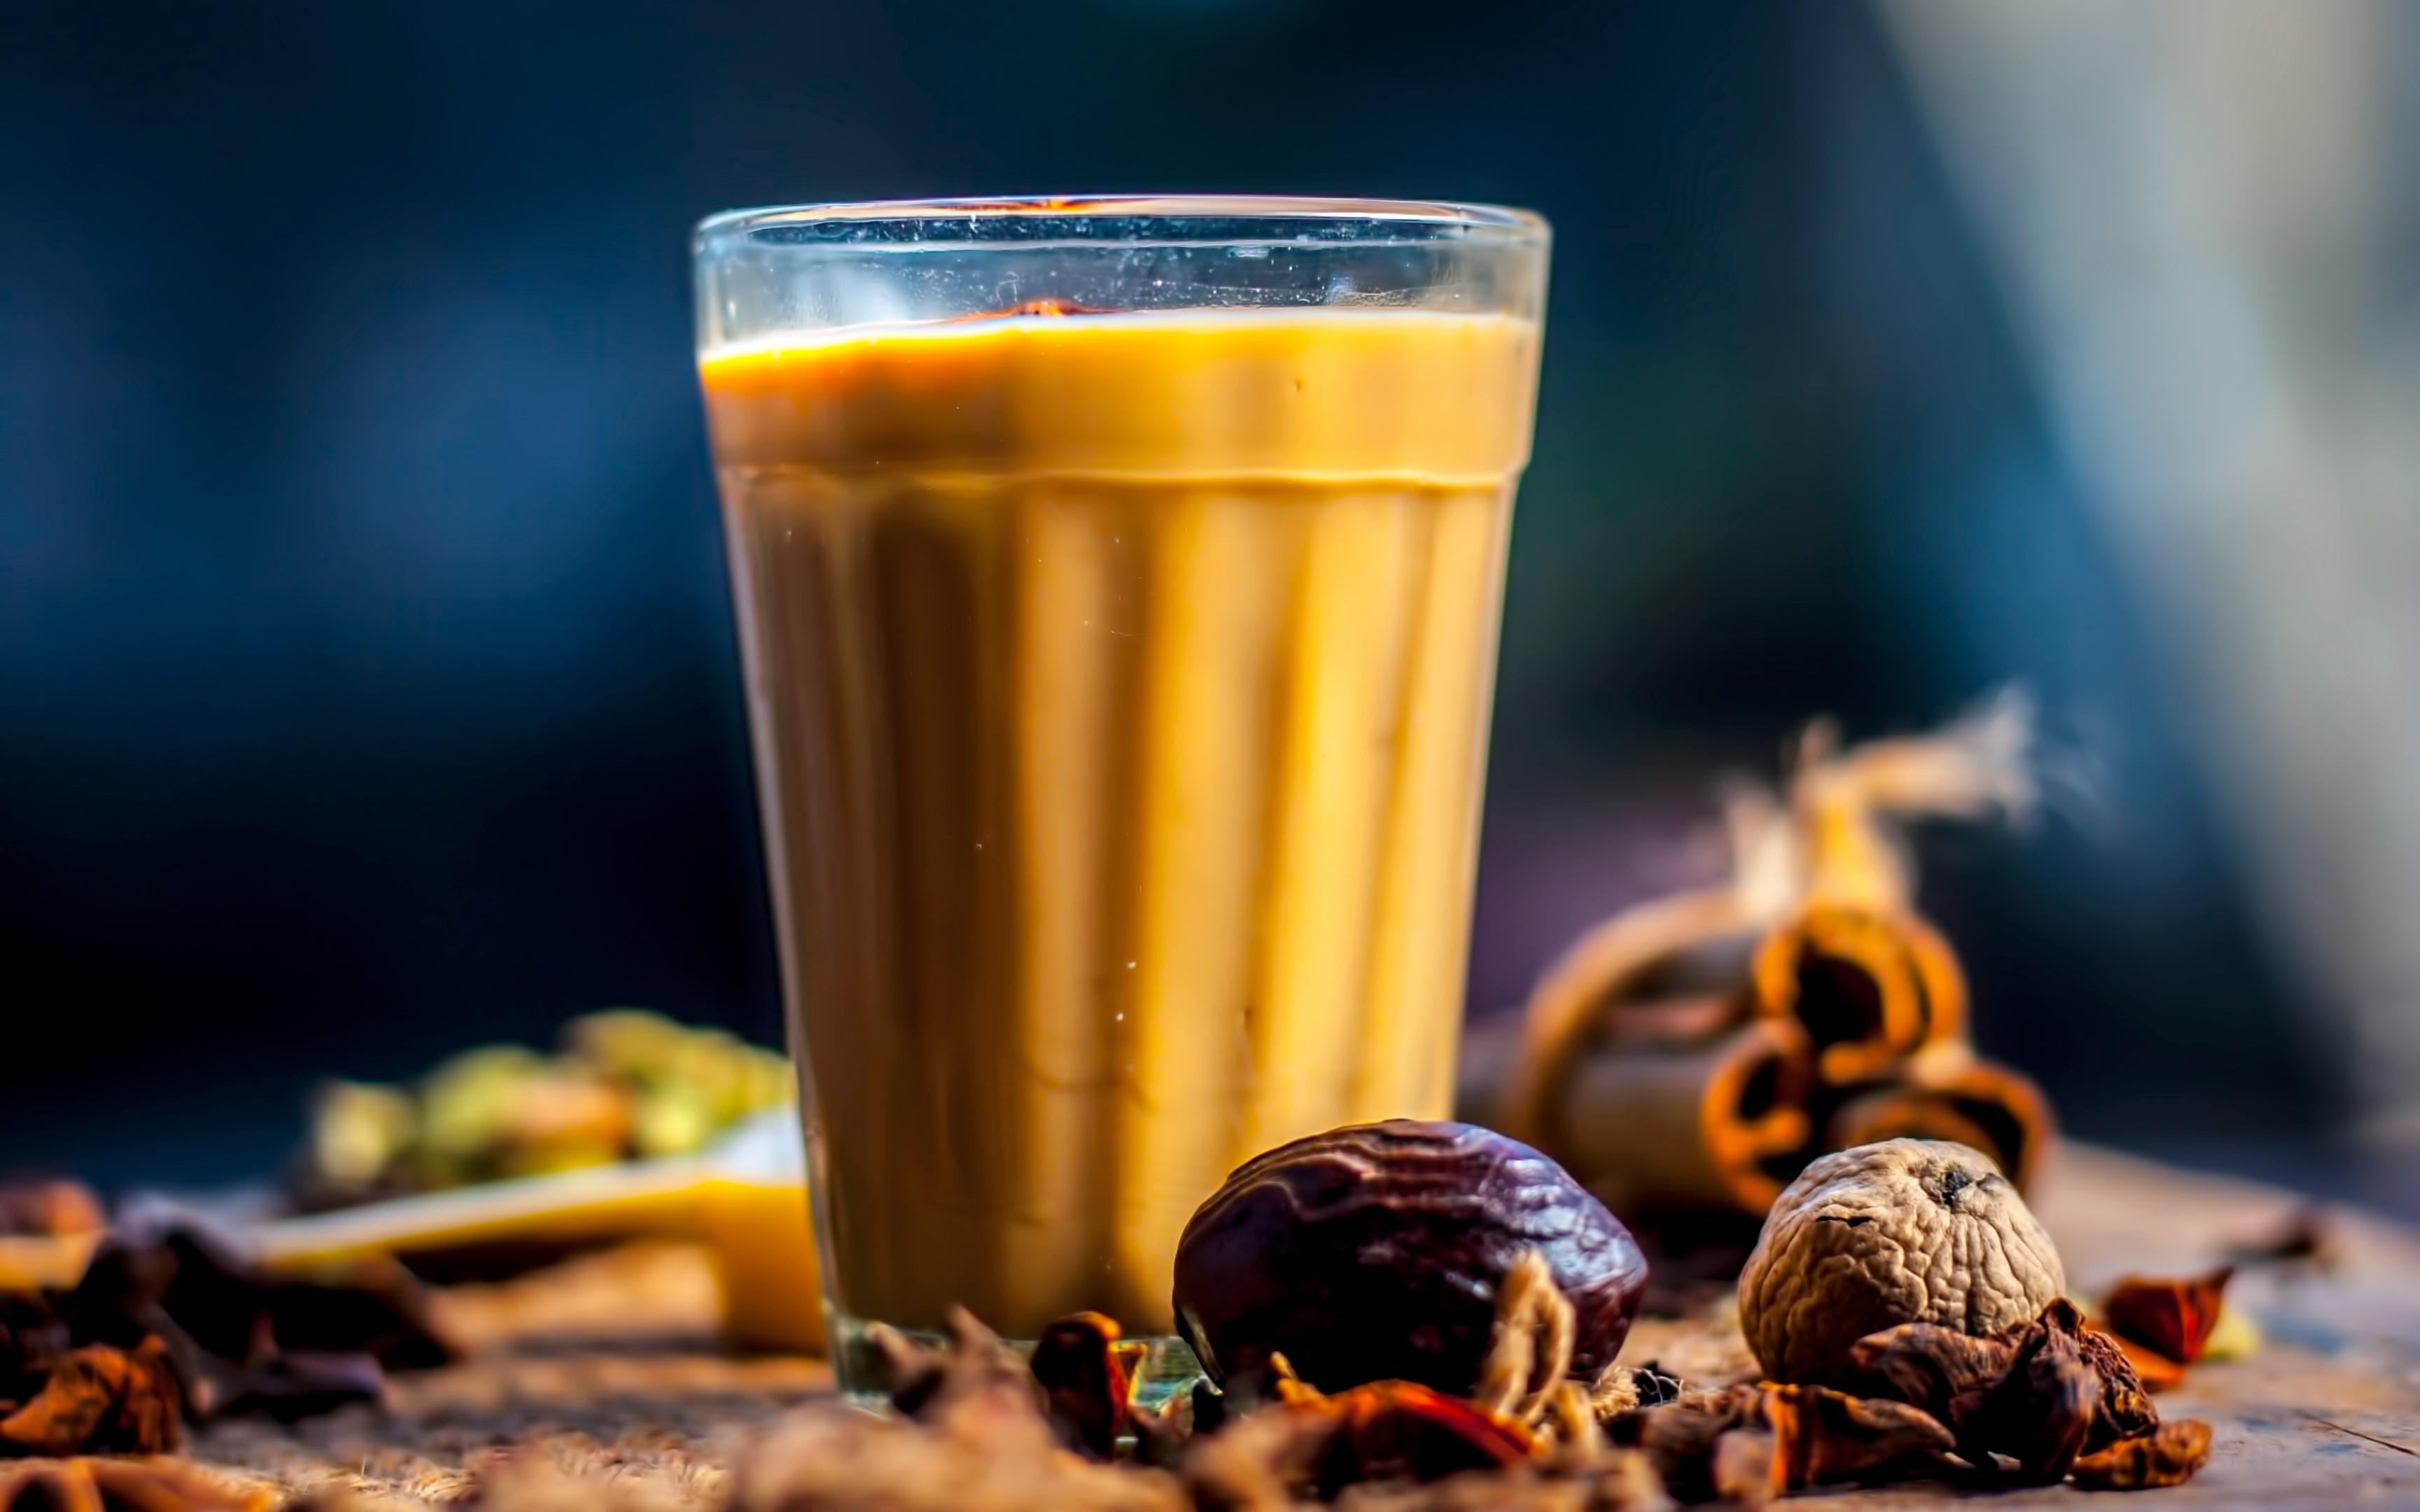
Dish: chai